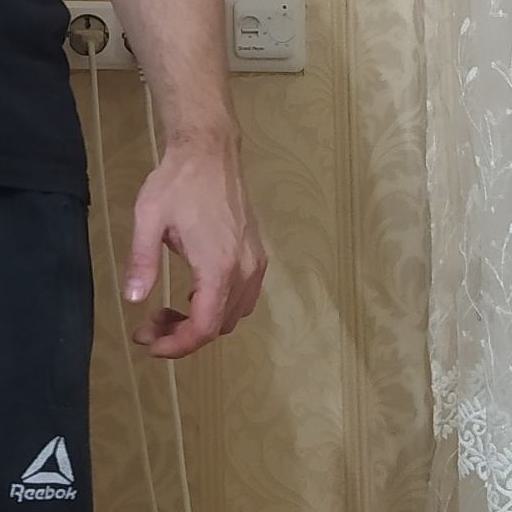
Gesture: no_gesture